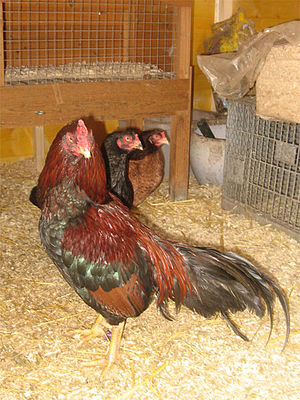
Asil
Asilhane med to høner
Asil er en indisk, gammel tung hønserace som formentlig har eksisteret i 4000 år.